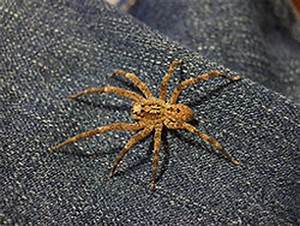
Label: spider